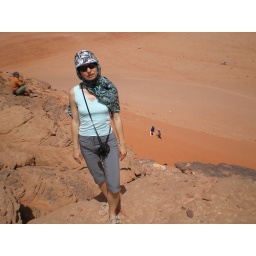
on the red sand dune in Wadi Rum